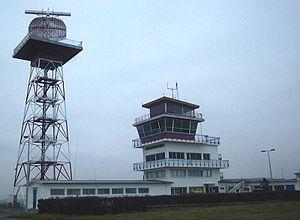
L'aéroport de Paris-Orly, couramment abrégé en « aéroport d'Orly », est un aéroport international situé à 10 km au sud de Paris. Il tient son nom de la commune d'Orly dont il occupe une partie du territoire. L'aéroport, ses aérogares et ses pistes sont réparties à cheval entre les départements de l'Essonne et du Val-de-Marne. Il est placé sous l'autorité du préfet du Val-de-Marne.
Depuis 1945, de nombreux radars de contrôle du trafic aérien ont été installés sur la plate-forme de l’aéroport de Paris-Orly, soit pour être expérimentés soit à titre opérationnel pour satisfaire les exigences de la réglementation de la circulation aérienne.